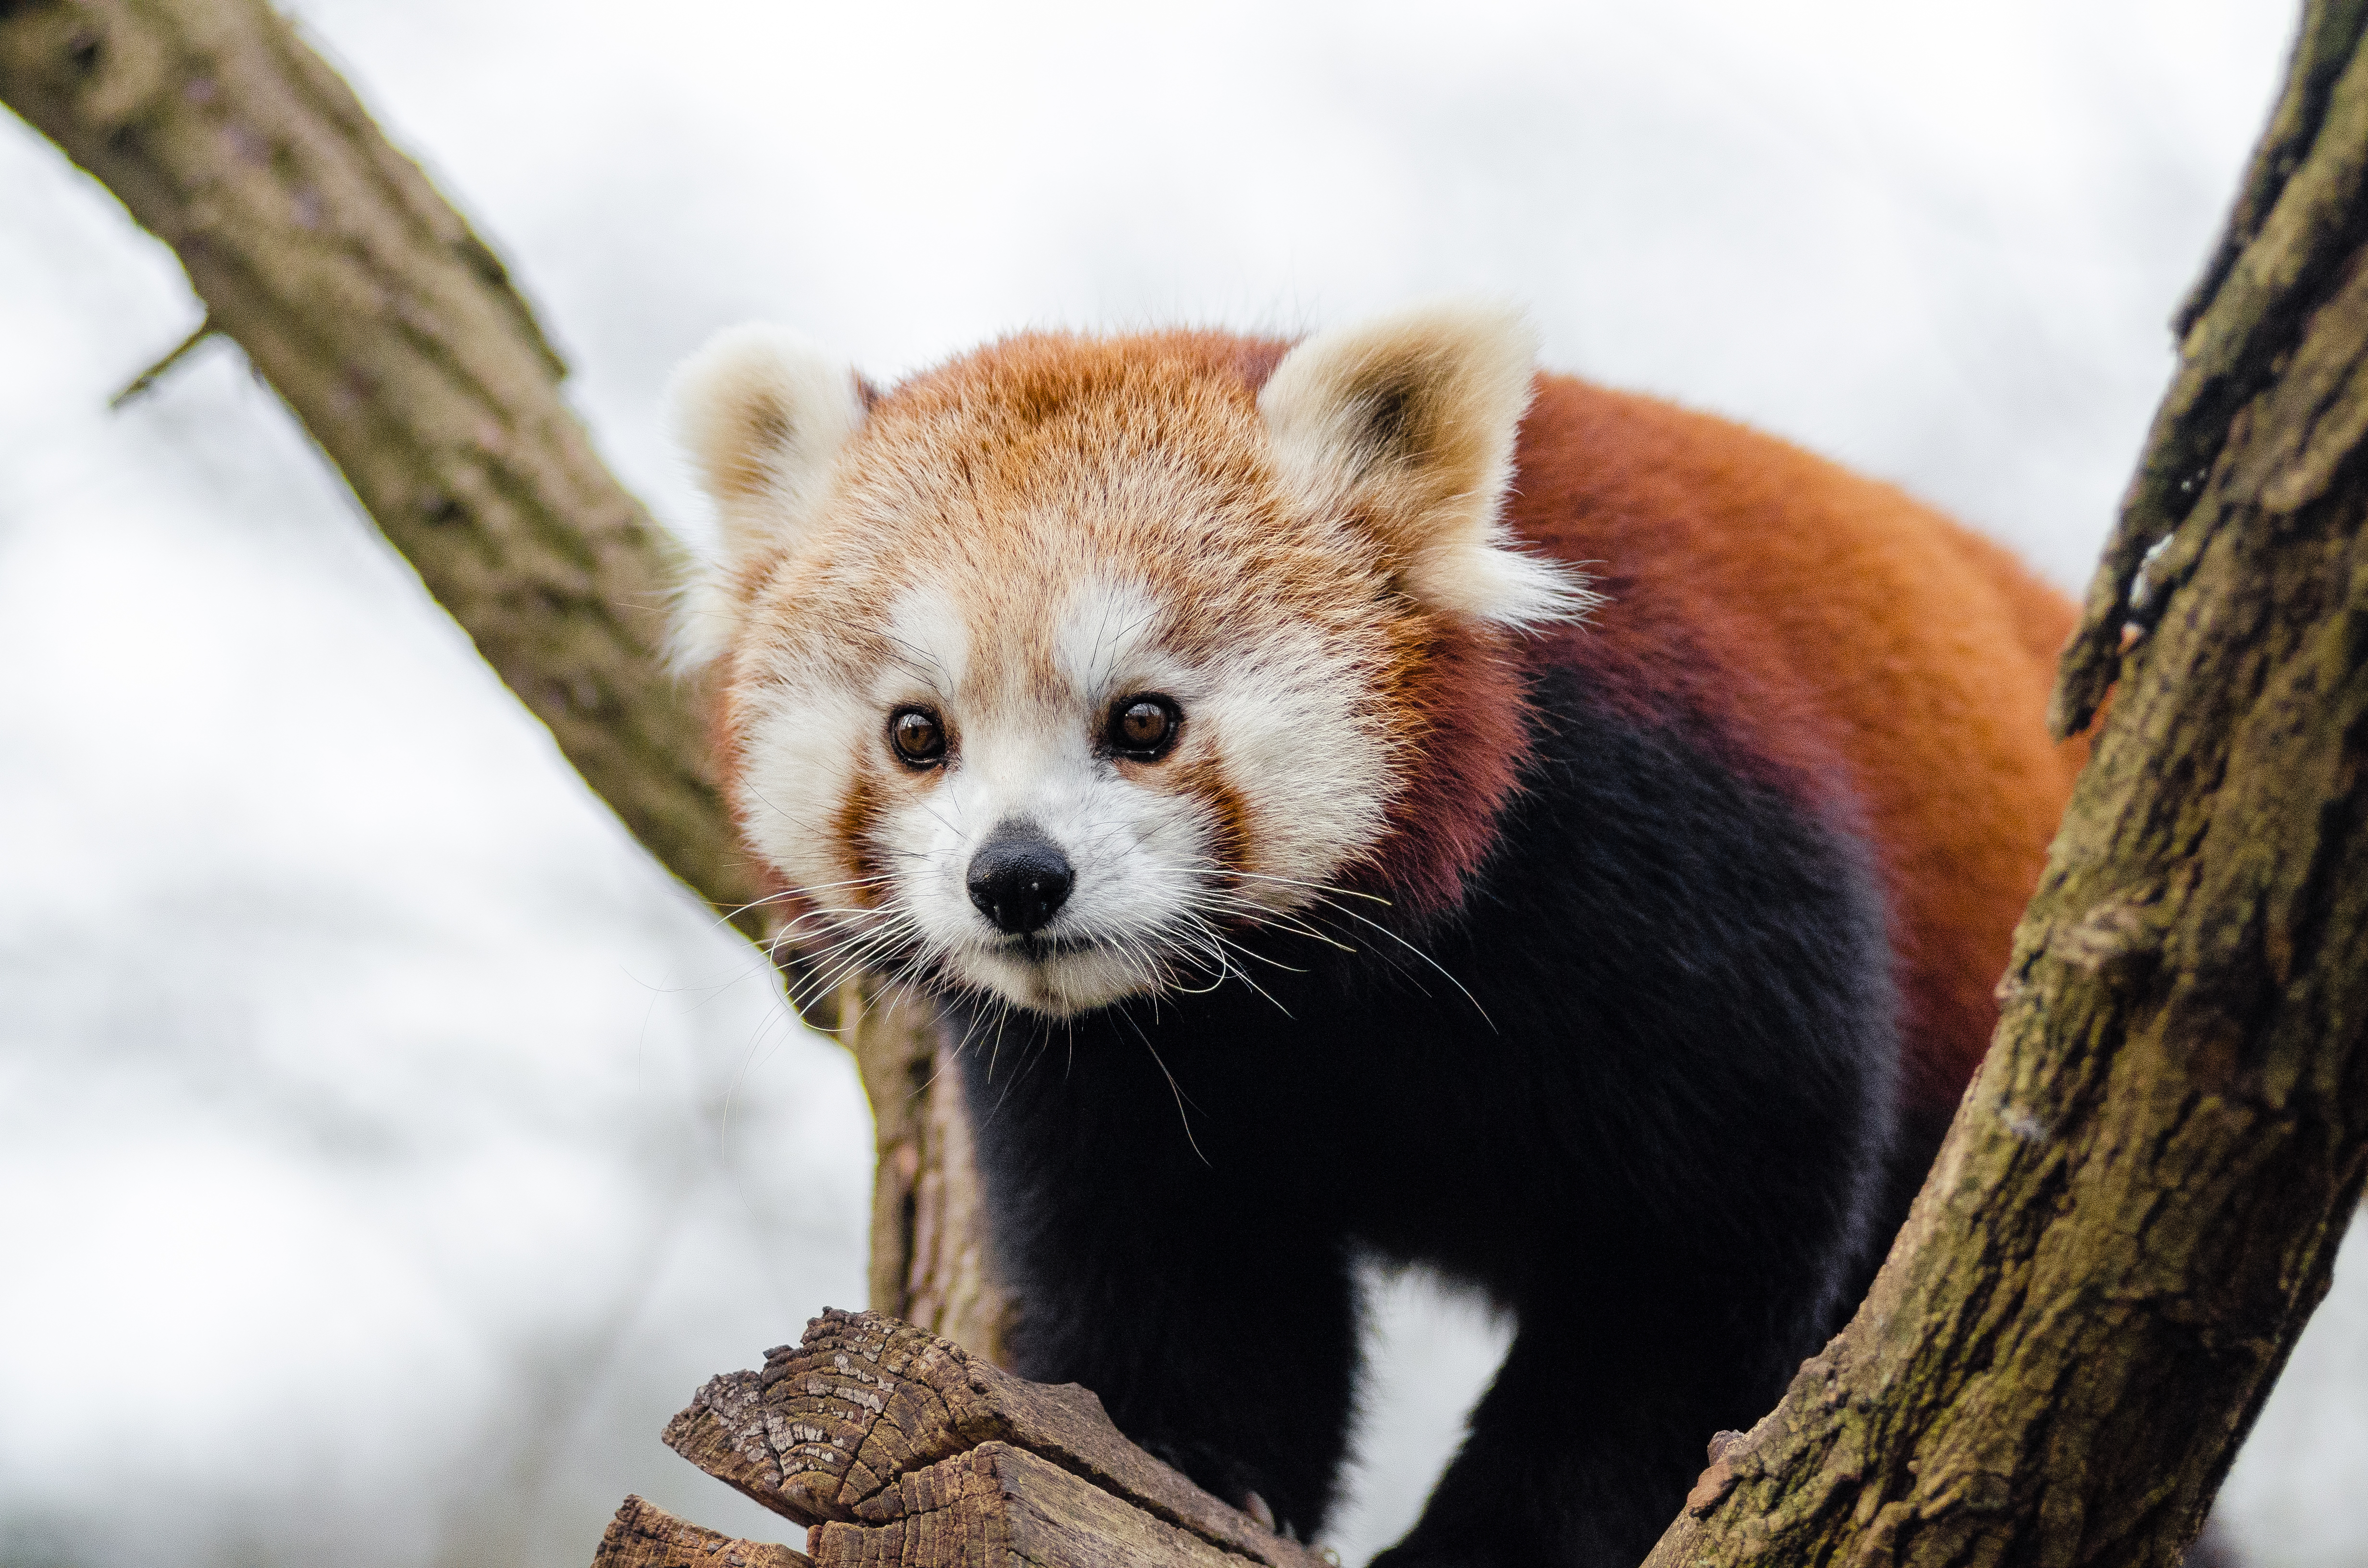
tree, nature, cold, winter, bokeh, vintage, sweet, feet, animal, cute, female, wildlife, zoo, fur, orange, young, green, high, red, foot, mammal, nikon, fauna, red panda, panda, 2015, face, nose, whiskers, paw, tail, animals, ears, endangered, vertebrate, germany, deutschland, natur, paws, tier, iso, fell, gesicht, baum, adorable, bamboo, d7000, roter, kleiner, niedlich, sues, suess, species, bedrohte, tierart, tierpark, weiblich, jungtier, jung, ohren, schwanz, nase, bedroht, ailurus, fulgens, mozilla, firefox, wochenende, weekend, kalt, gr n, sus, dog breed group